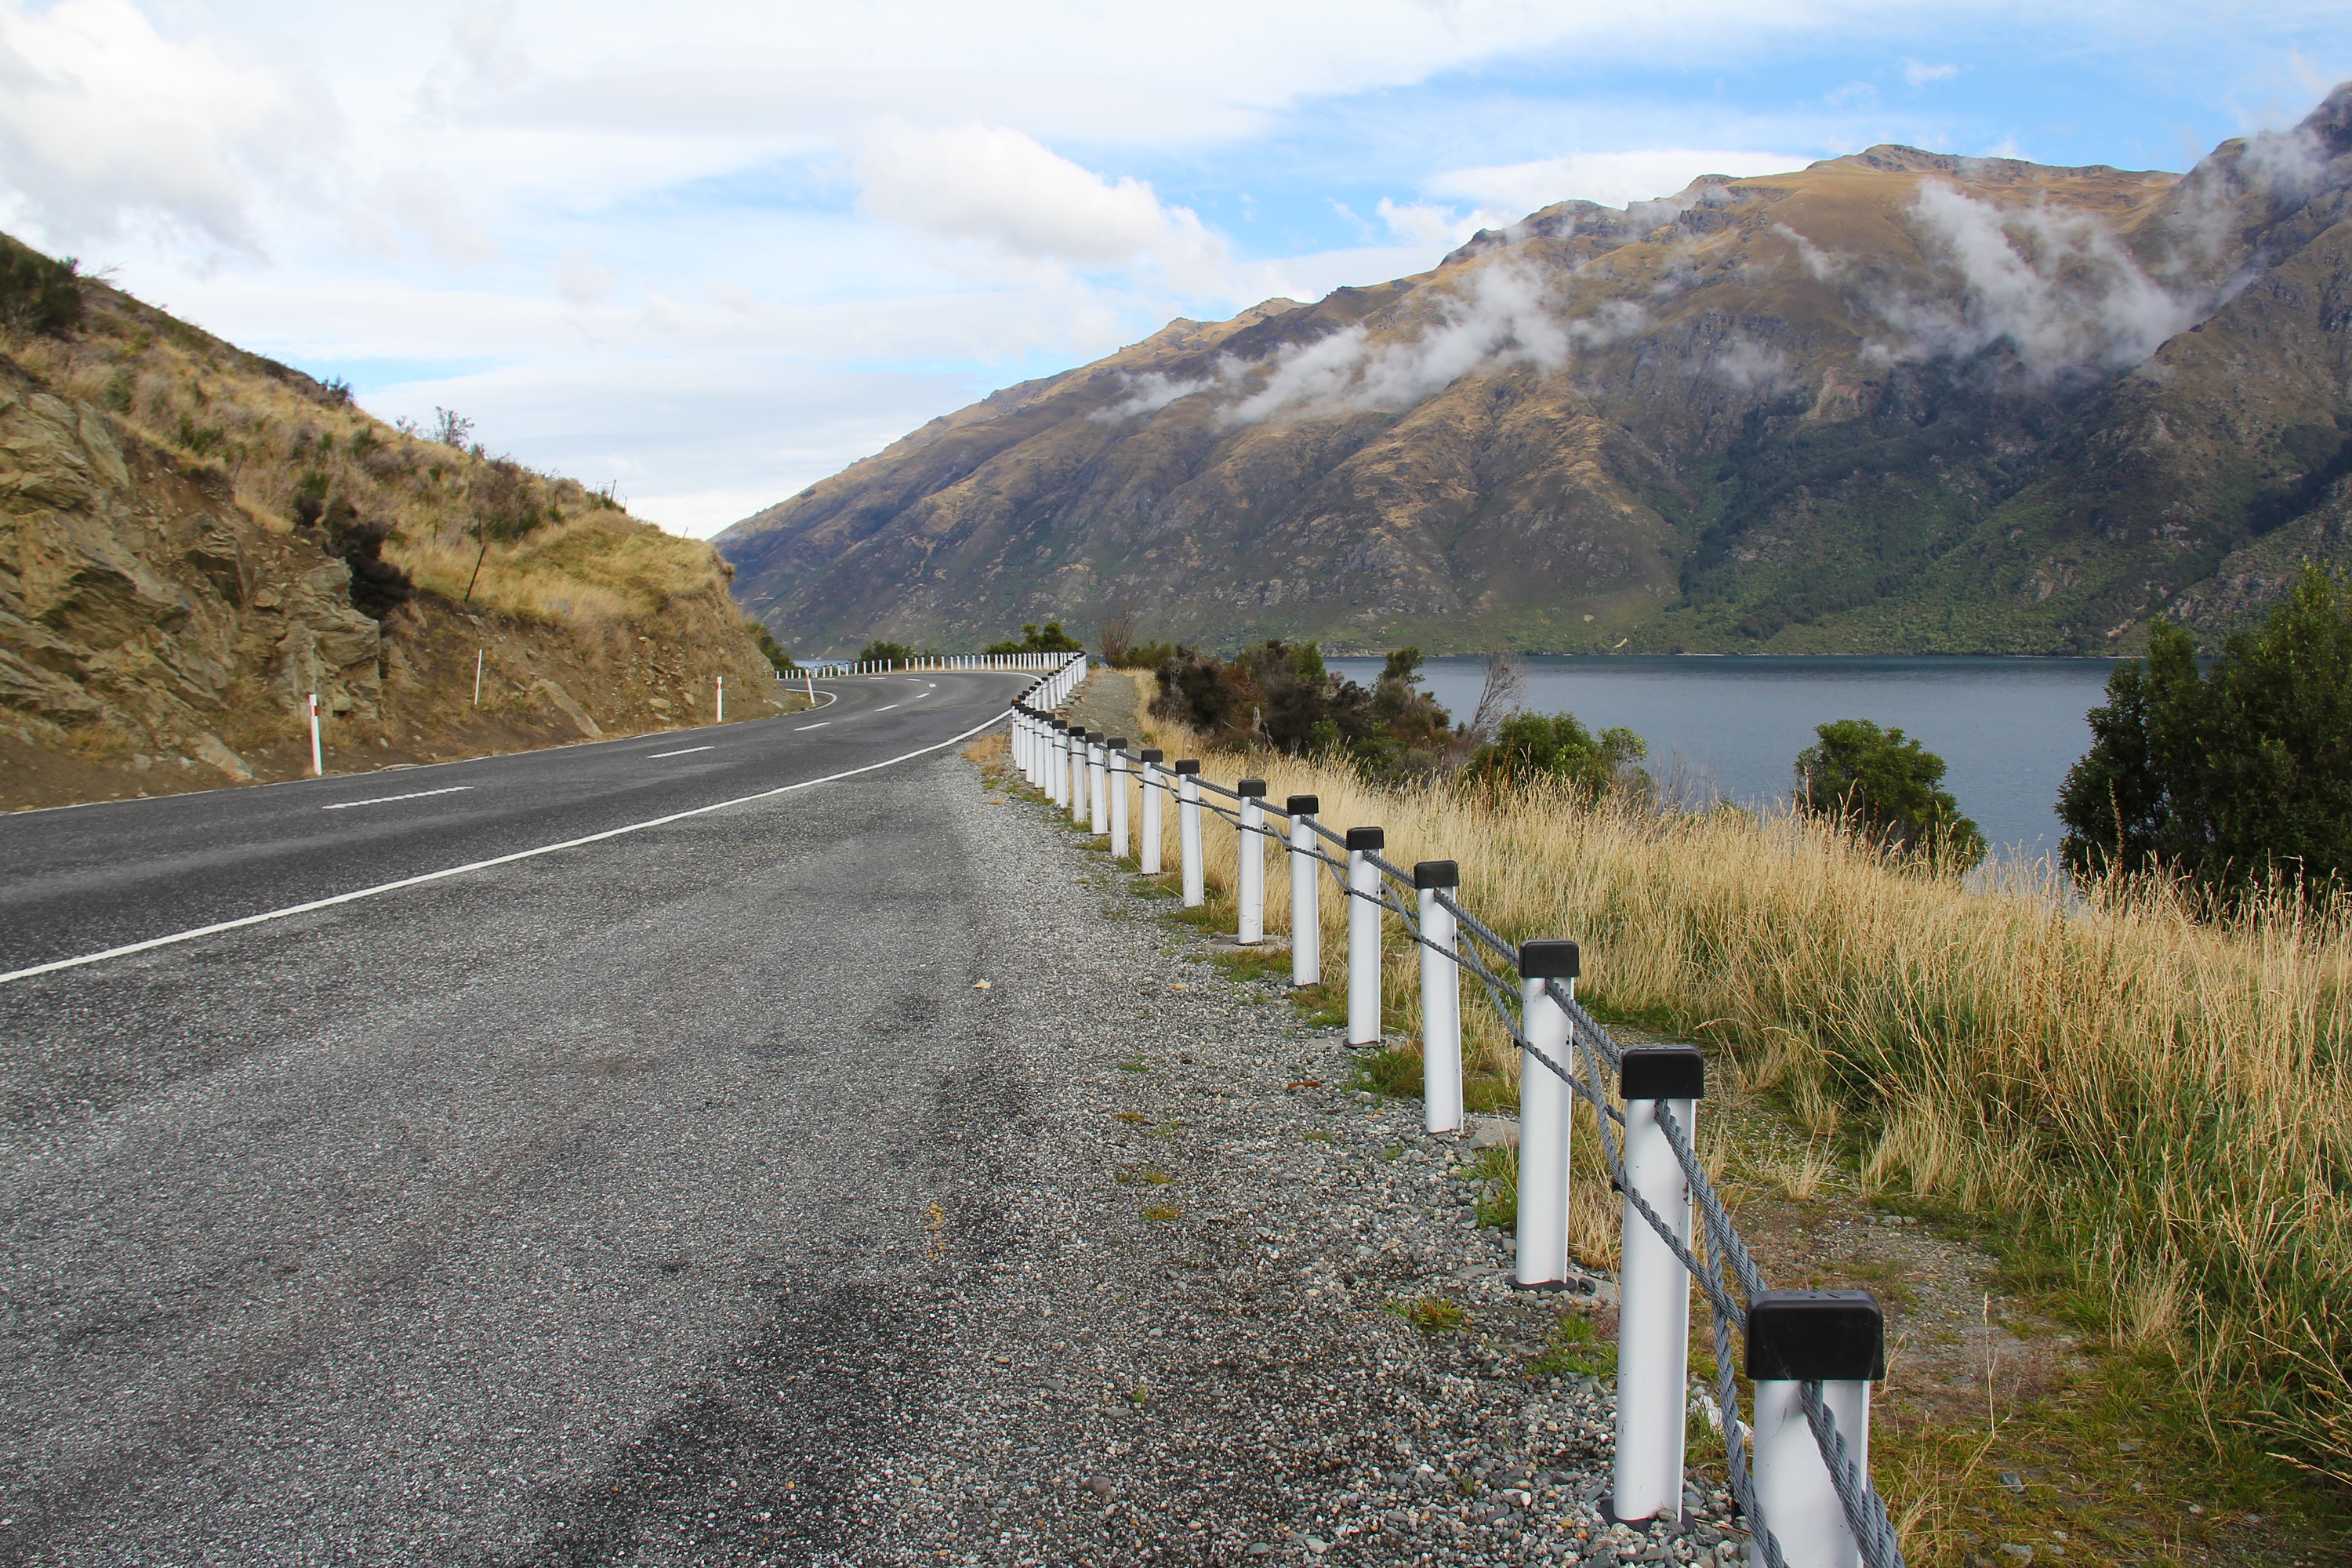
landscape, water, mountain, road, trail, lake, valley, mountain range, travel, scenic, natural, autumn, island, reservoir, tourism, ridge, waterway, infrastructure, new zealand, beautiful, loch, rural area, south island, self drive, mountain pass, mountainous landforms